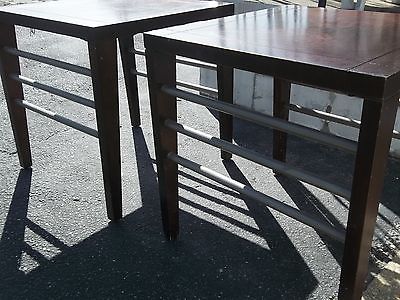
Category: table